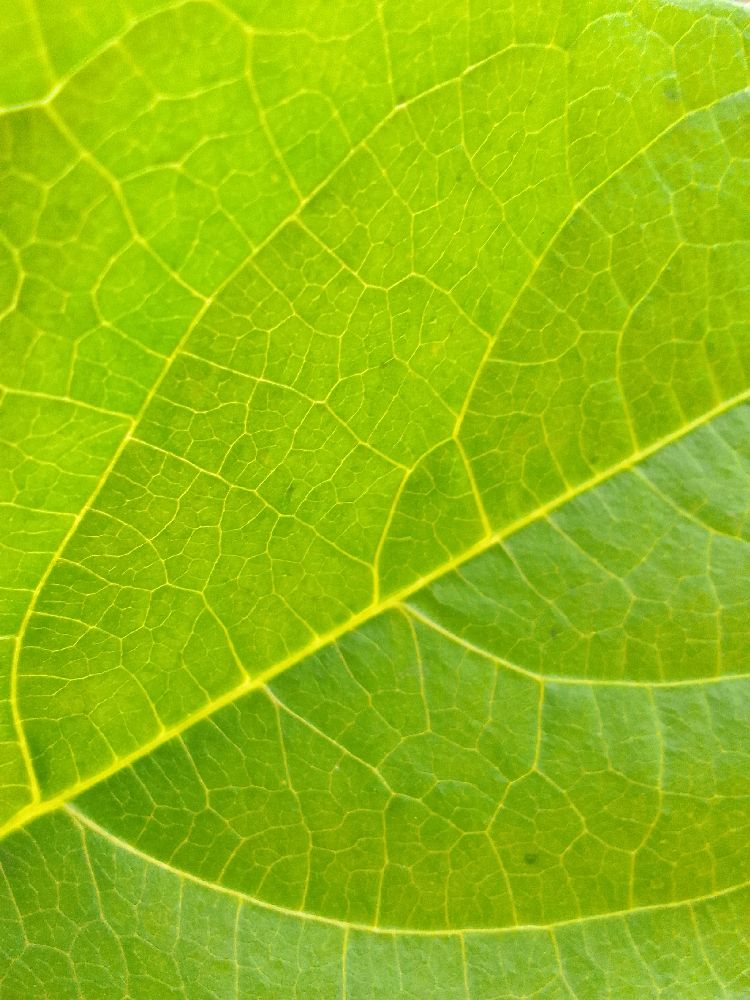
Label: healthy